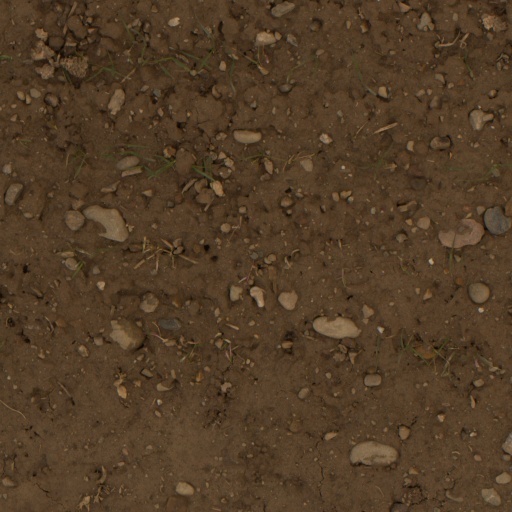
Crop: wheat